Ciechocinek

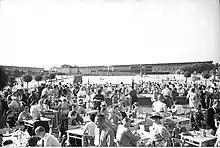
Spa guests in Ciechocinek with graduation towers in the background in interwar Poland

Following the invasion of Poland at the beginning of the Second World War, Ciechocinek was occupied by Nazi Germany on 12 September 1939 and on 26 September incorporated into the Reichsgau Wartheland as part of the district/county ("kreis") of Hermannsbad (1941–1945). The Polish population was subjected to various crimes including mass arrests, murder and expulsions. During the German invasion, in September 1939, the "Wehrmacht" and "Selbstschutz" murdered some inhabitants of Ciechocinek in the nearby village of Koneck, and from October 1939 to January 1940, the Germans carried out massacres of many Poles from Ciechocinek in the nearby Odolion forest (see "Nazi crimes against the Polish nation"). In addition, in 1939 and 1940, Germans expelled approximately 640 Poles, especially the intelligentsia and owners of shops, workshops and offices, which were then handed over to German colonists as part of the "Lebensraum" policy. During the occupation the town functioned as a military hospital for German troops and also as a health resort, only for German citizens. 80% of the town's Jews fled before or shortly after the German occupation. In 1940, 120 Jews were confined to a ghetto, the young ones were sent to a forced labor camp at Inowrocław in 1941, and the older ones were sent to be murdered at Chelmno on April 19, 1942. The town was liberated from occupation in January 1945. It managed to avoid significant damage.